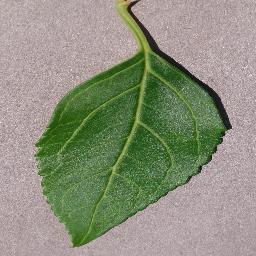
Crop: cherry
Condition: (including_sour)_healthy